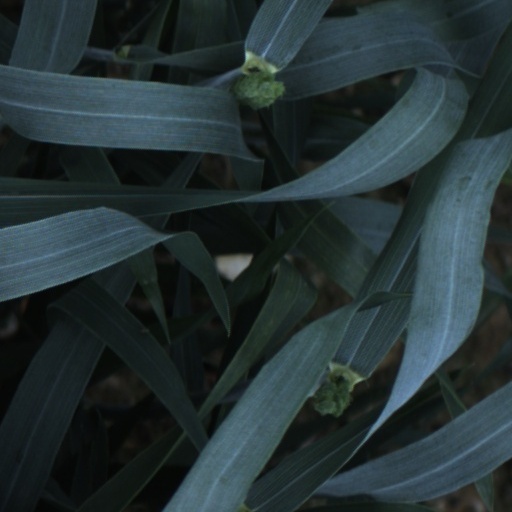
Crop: wheat